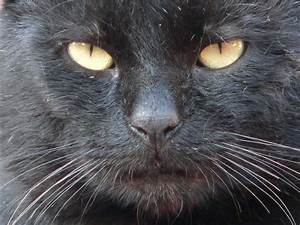
Label: cat